Birmingham and Midland Institute

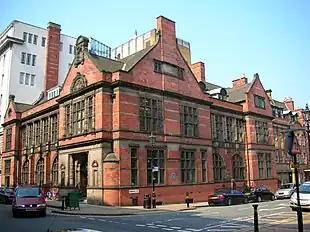
Birmingham and Midland Institute, current site

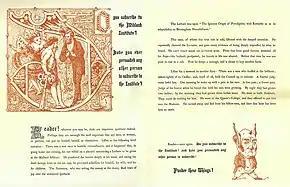
Recruitment leaflet, 1866. Written and designed by J. H. Chamberlain, Honorary Secretary, who appears in the first woodcut recruiting Hercules to the institute. The text tells two apocryphal stories: one of a poor man who, inspired by a BMI lecture, made his fortune: the other of a man who scoffed at the BMI and grew ass-like ears.

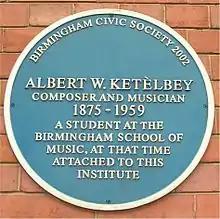
Blue plaque to Albert Ketèlbey commemorating his time as a student of the Birmingham School of Music

The Birmingham and Midland Institute (popularly known as the Midland Institute), is an institution concerned with the promotion of education and learning in Birmingham, England. It is now based on Margaret Street in Birmingham city centre. It was founded in 1854 as a pioneer of adult scientific and technical education (General Industrial, Commercial and Music); and today continues to offer arts and science lectures, exhibitions and concerts. It is a registered charity. There is limited free access to the public, with further facilities available on a subscription basis.